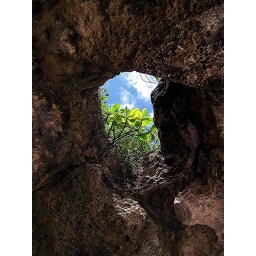
Lying in the sand and looking up at the clouds with plants staring back down at you.